Thomas Krüger

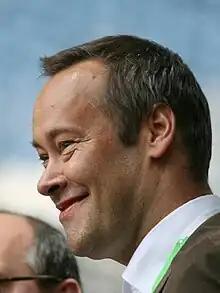
Krüger in 2008

Thomas Krüger (born 20 June 1959) is a German politician. He is the President of the Federal Agency for Civil Education (since 2000) and the President of the German Children's Fund (since 1995). He served as the final Governing Mayor of East Berlin in 1991.